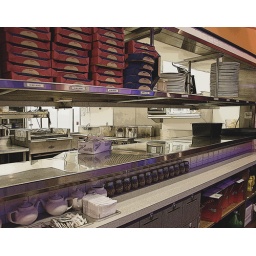
Counters between kitchen and front of house in restaurant - Digital